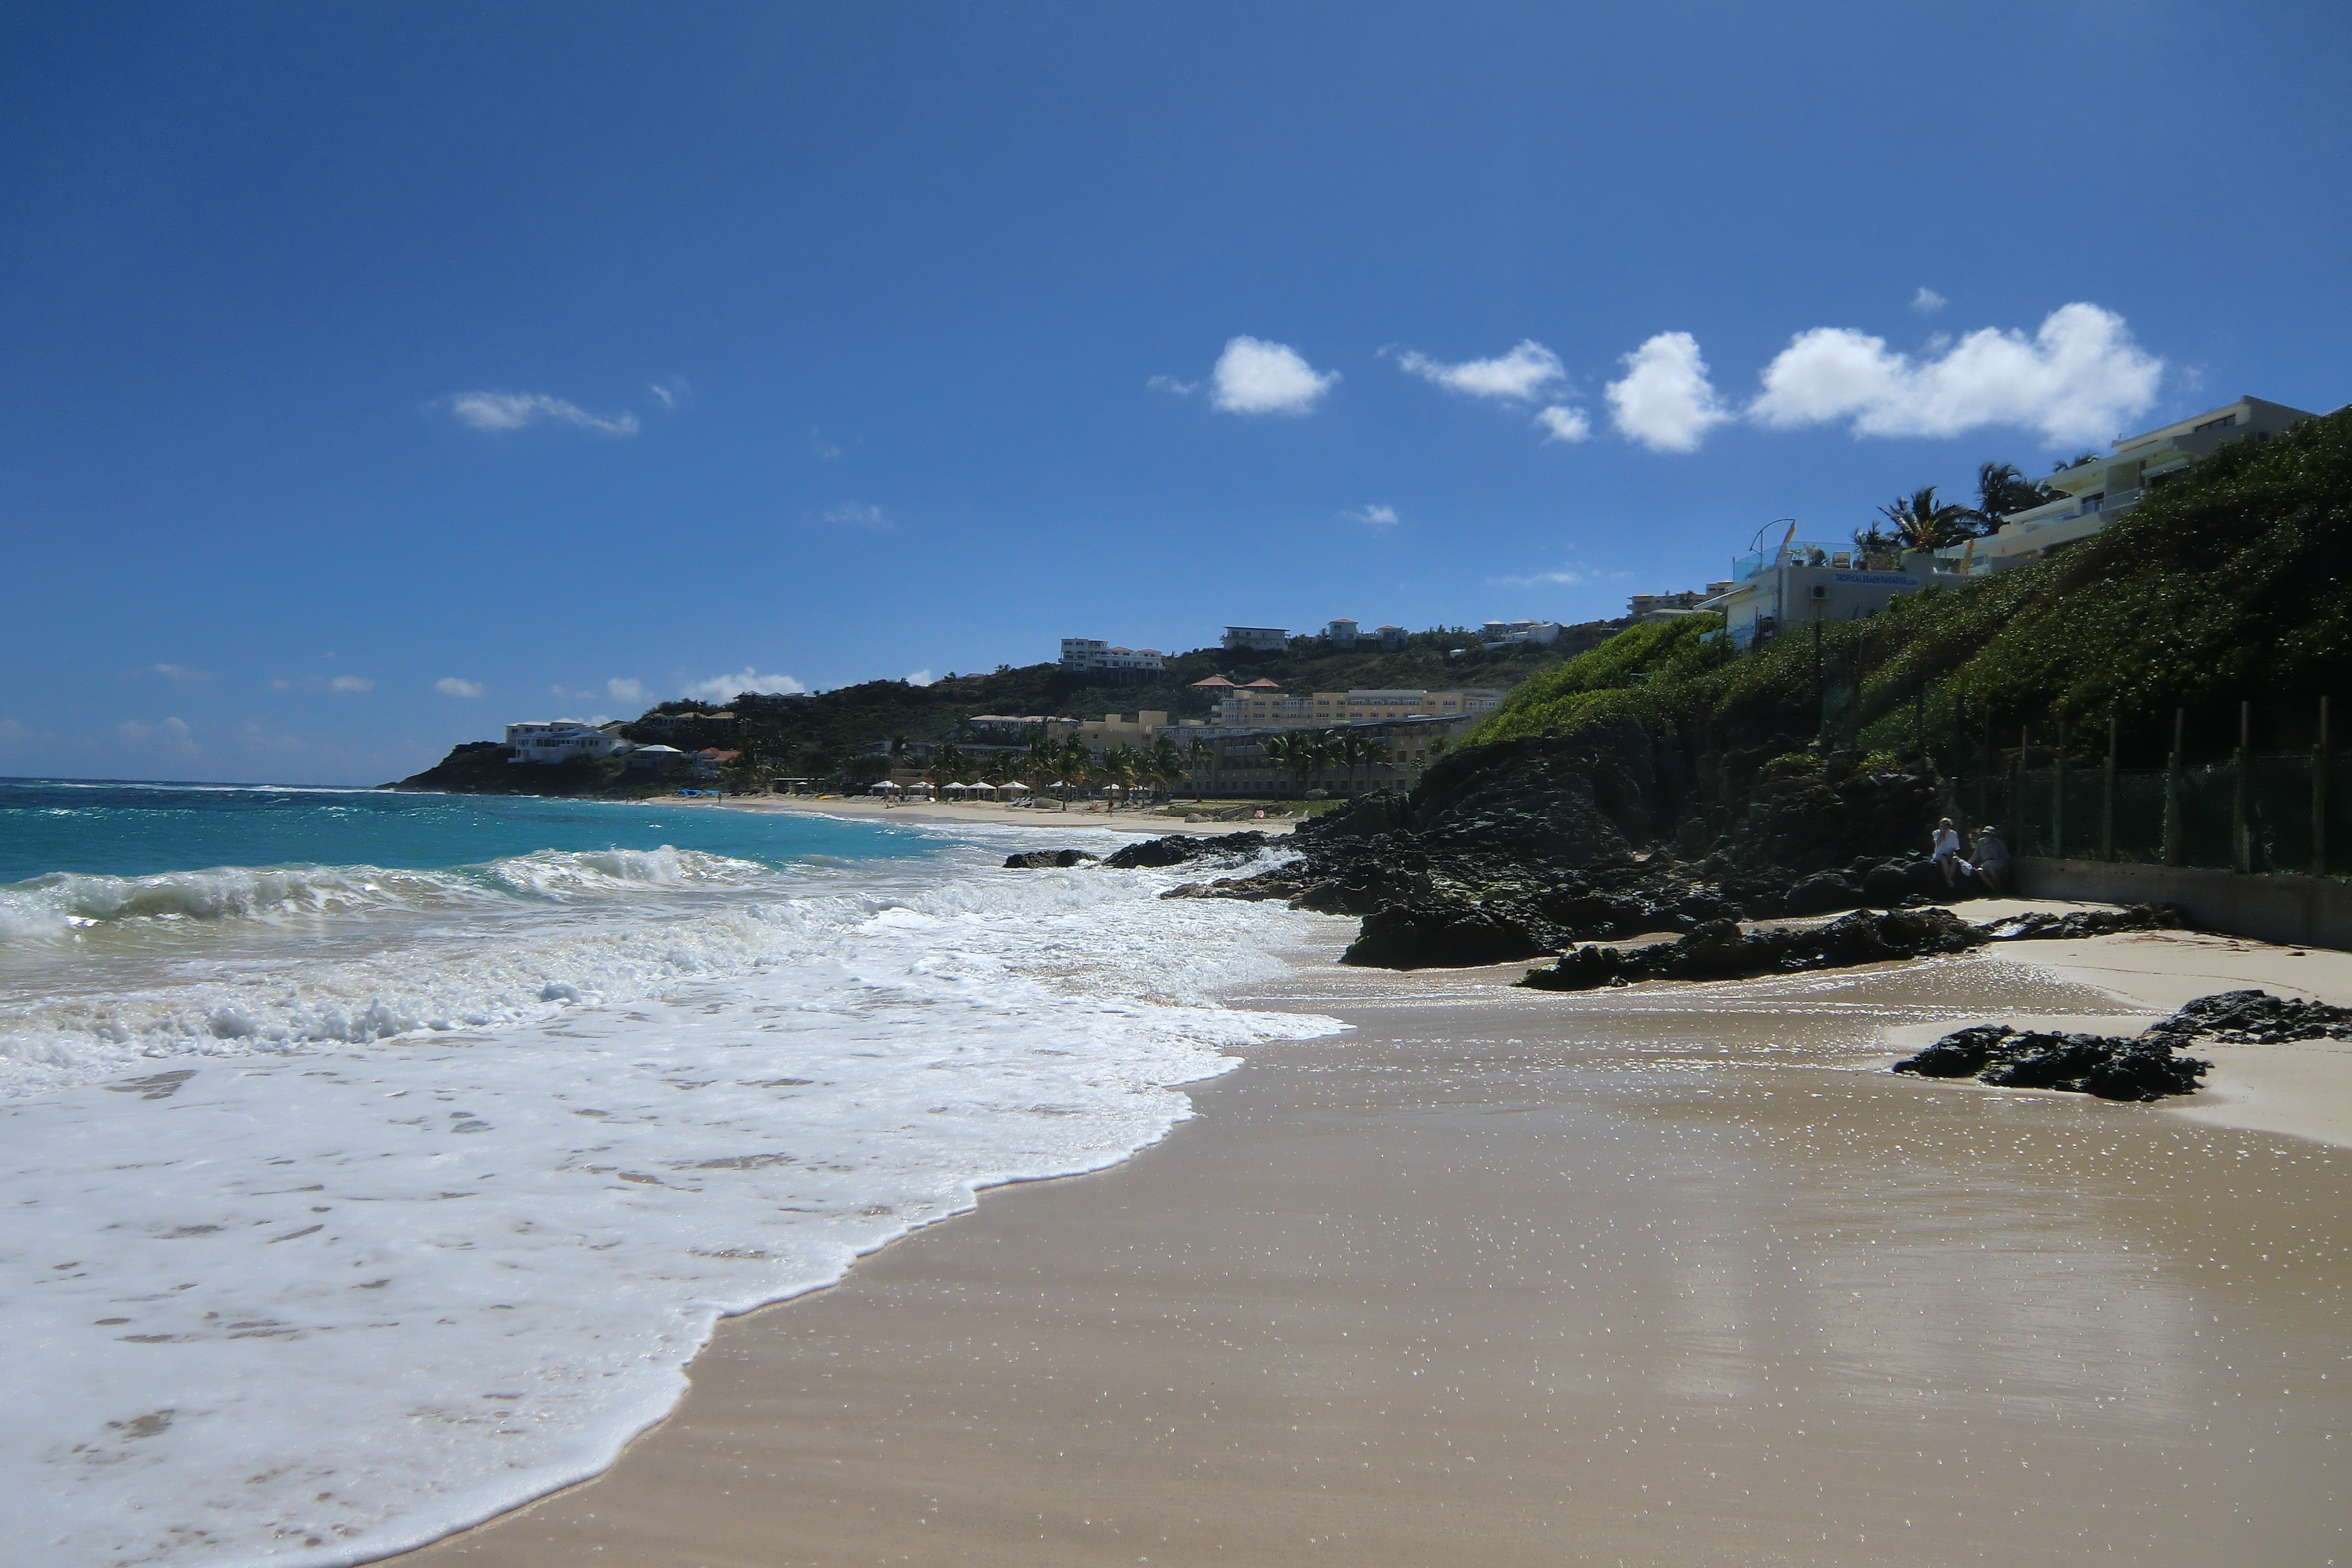
beach, sea, coast, water, sand, ocean, sun, shore, wave, summer, vacation, travel, cove, tropical, holiday, bay, body of water, caribbean, caribbean beach, wind wave